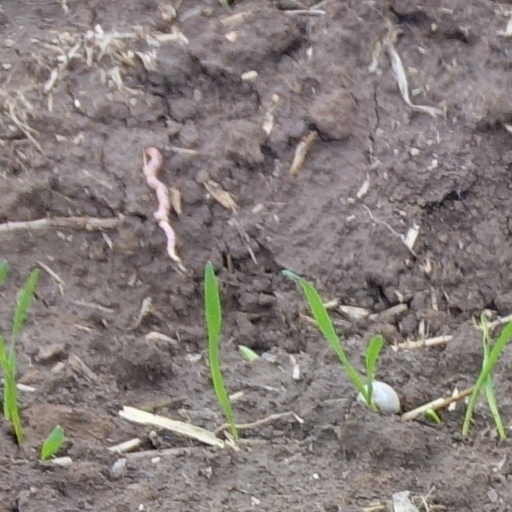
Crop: wheat